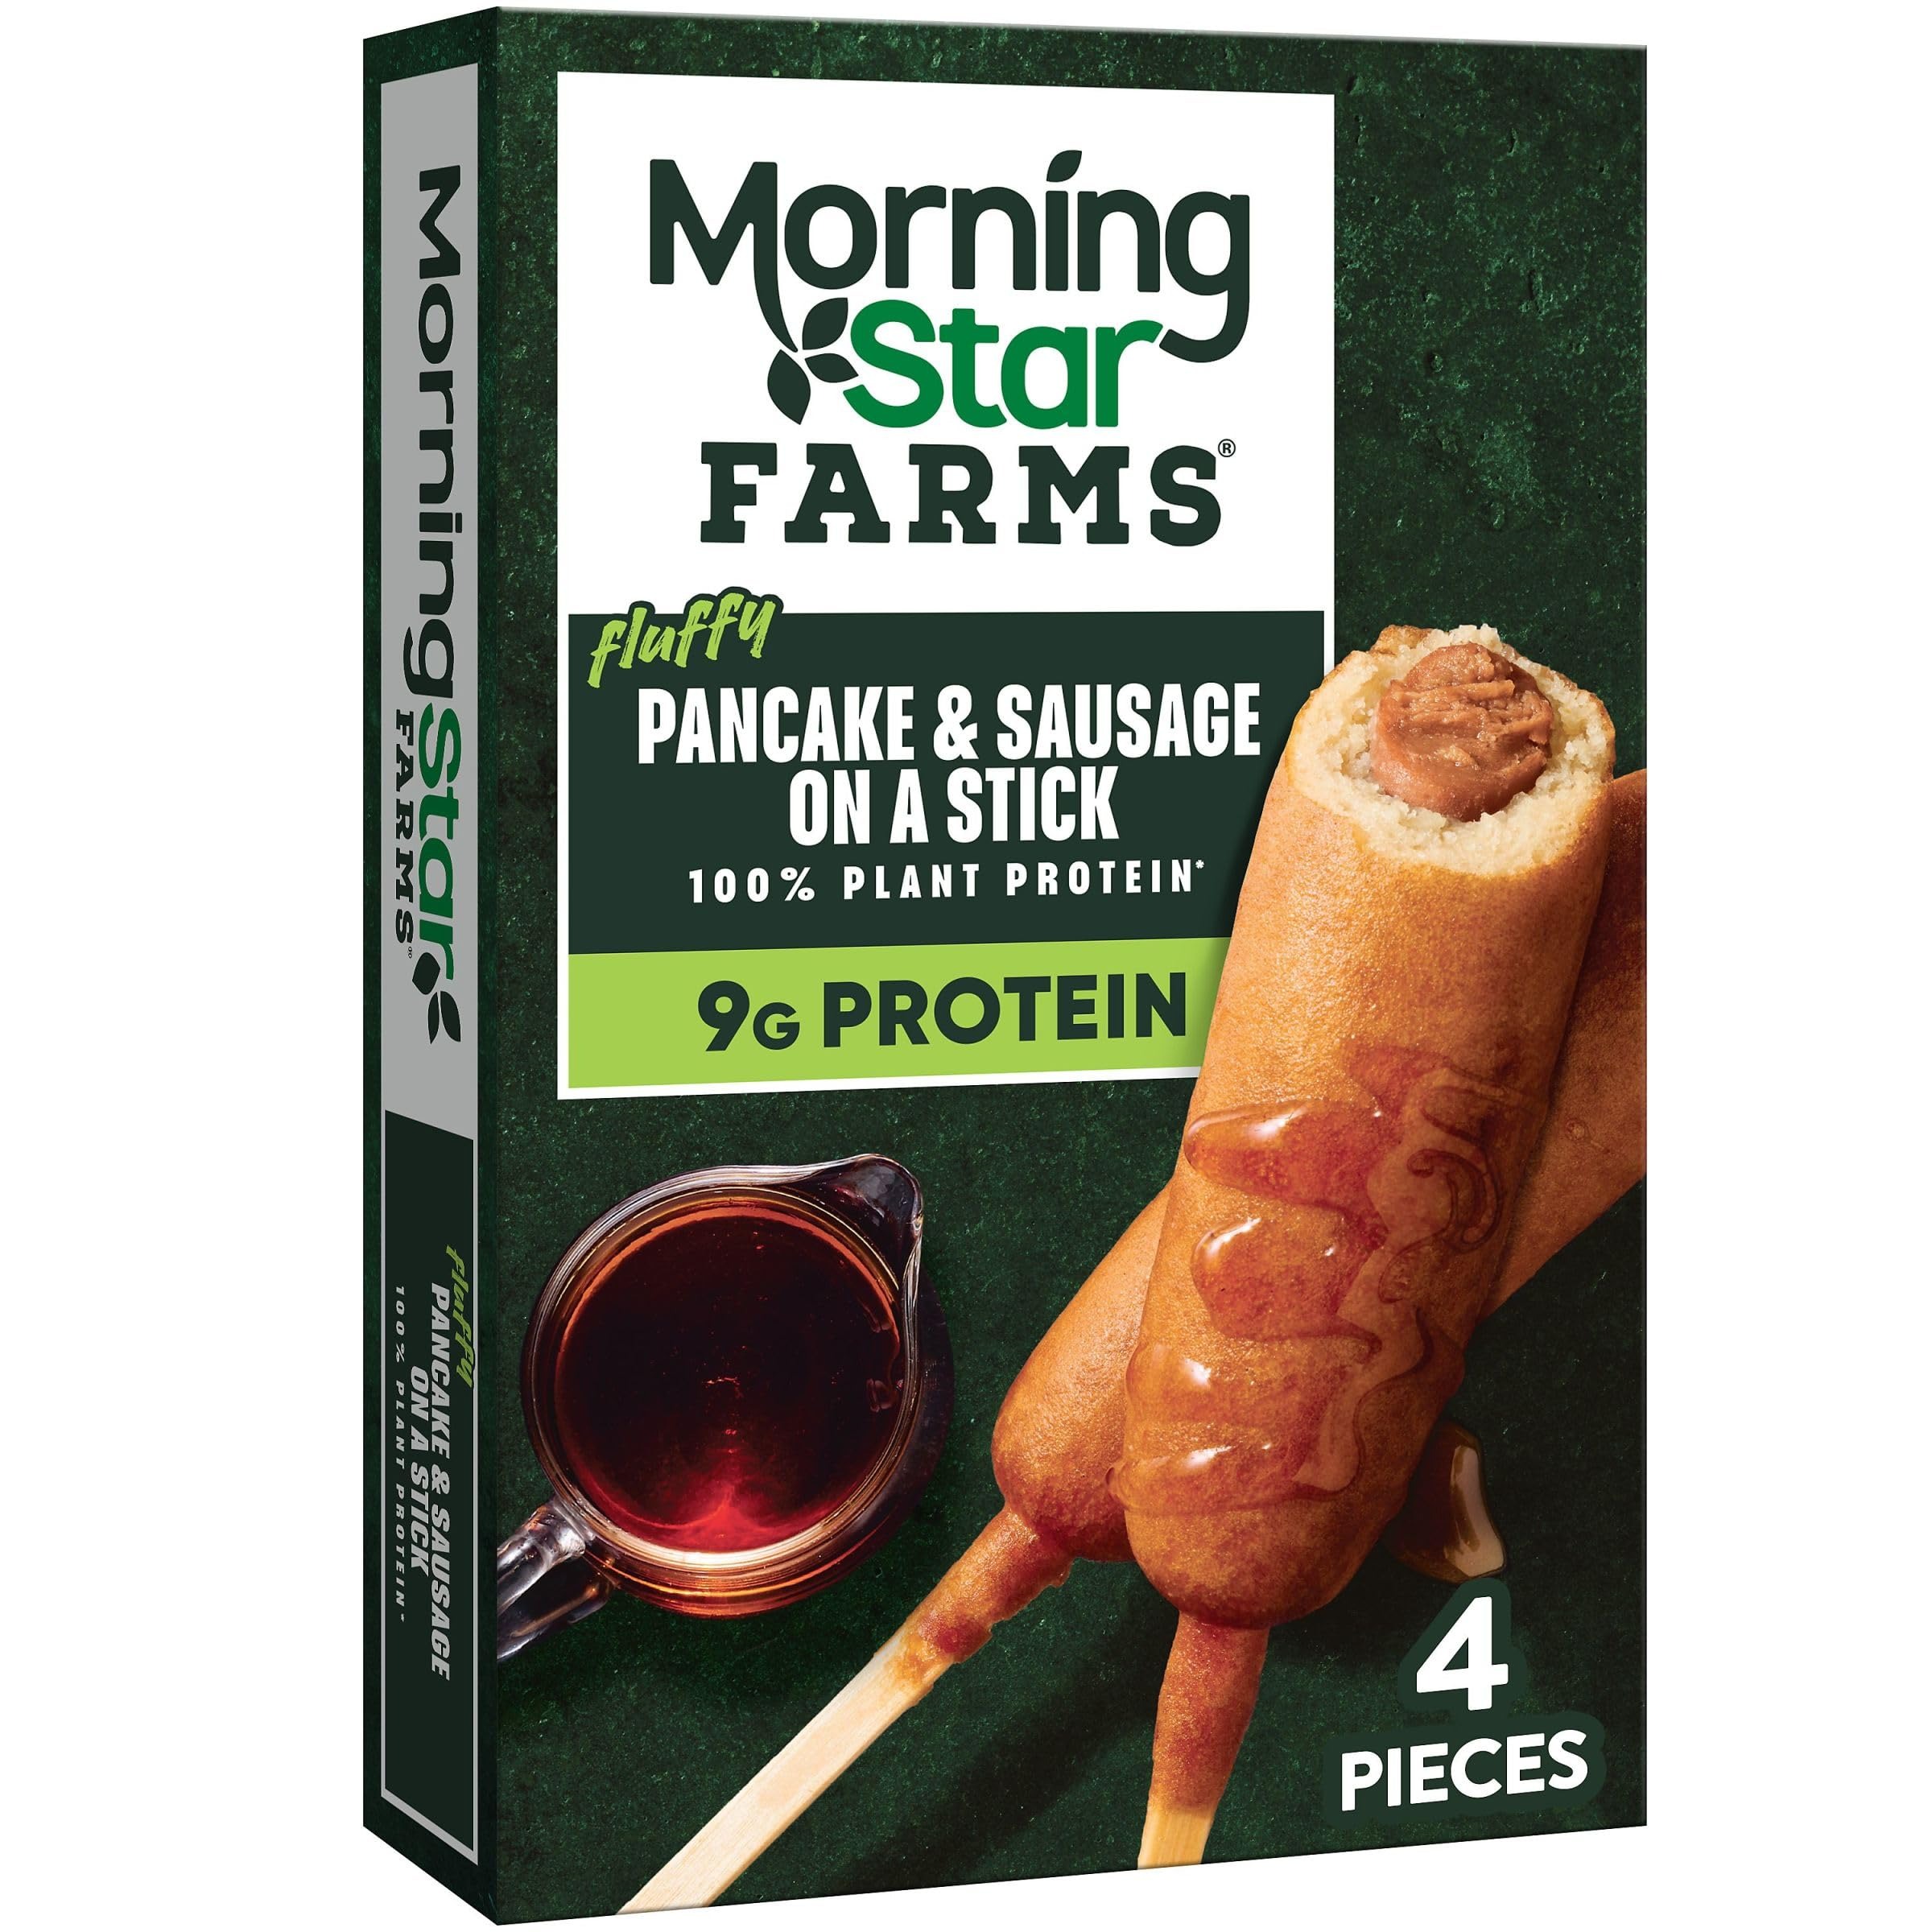
Item Name: MorningStar Farms Pancake and Sausage on a Stick, Vegan Plant Based Protein, Frozen Breakfast Side, Original, 9.7oz Box (4 Sticks)
Bullet Point 1: Mouthwatering and meatless plant-based pancake and sausage on a stick; A delicious addition to any balanced breakfast
Bullet Point 2: Convenient sticks of sweet fluffy pancake wrapped around savory sausage make a perfect portable meal starter; 100% plant protein
Bullet Point 3: Vegan; 100% plant protein; Colors and flavors from natural sources; Kosher dairy; Contains wheat and soy ingredients
Bullet Point 4: Quick, convenient meat-free morning meal starter or snack; Grab and go on the way to school or work; To prepare, heat in the microwave or oven
Bullet Point 5: Includes 1, 9.7oz box containing 4 frozen MorningStar Farms pancake and sausage on a stick; Packaged for freshness and great taste
Value: 9.7
Unit: Ounce

Price: 7.715